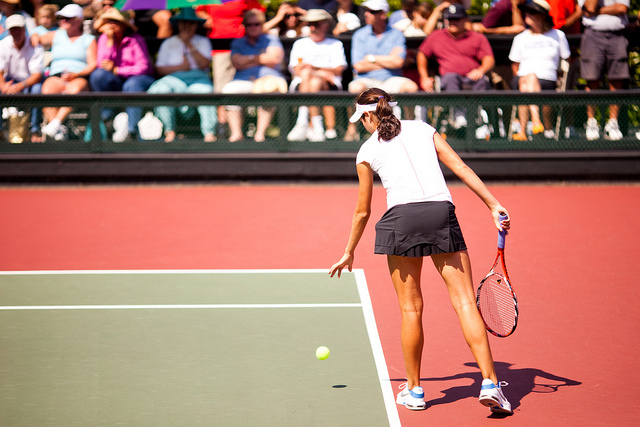
một nữ vận động viên tennis đang cầm vợt và thả quả bóng xuống sân